Tredavoe

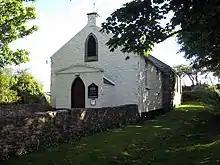
Tredavoe Methodist Church

Tredavoe is a hamlet west of Newlyn in Cornwall, England, United Kingdom.